Myth

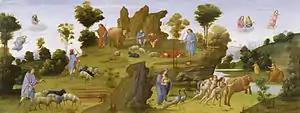
This panel by Bartolomeo di Giovanni relates the second half of the "Metamorphoses". In the upper left, Jupiter emerges from clouds to order Mercury to rescue Io.

Interest in polytheistic mythology revived during the Renaissance, with early works of mythography appearing in the sixteenth century, among them the "Theologia Mythologica" (1532).